Jewish Board of Family and Children's Services

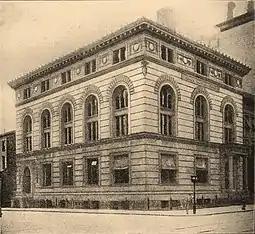
The Hebrew Charities Building, built in 1899, formerly stood at 356 Second Avenue on the corner of East 21st Street in Manhattan in New York City, and was the headquarters of United Hebrew Charities.

United Hebrew Charities was formed in 1874 in New York City to organize relief and charitable work for the many social service organizations across the city, serving New York’s Jewish community and acting as a central relief organization for Jewish charities in the area. Educator, philanthropist, and rabbi Samuel Myer Isaacs was one of its founders, as was his son, lawyer and judge Myer S. Isaacs.